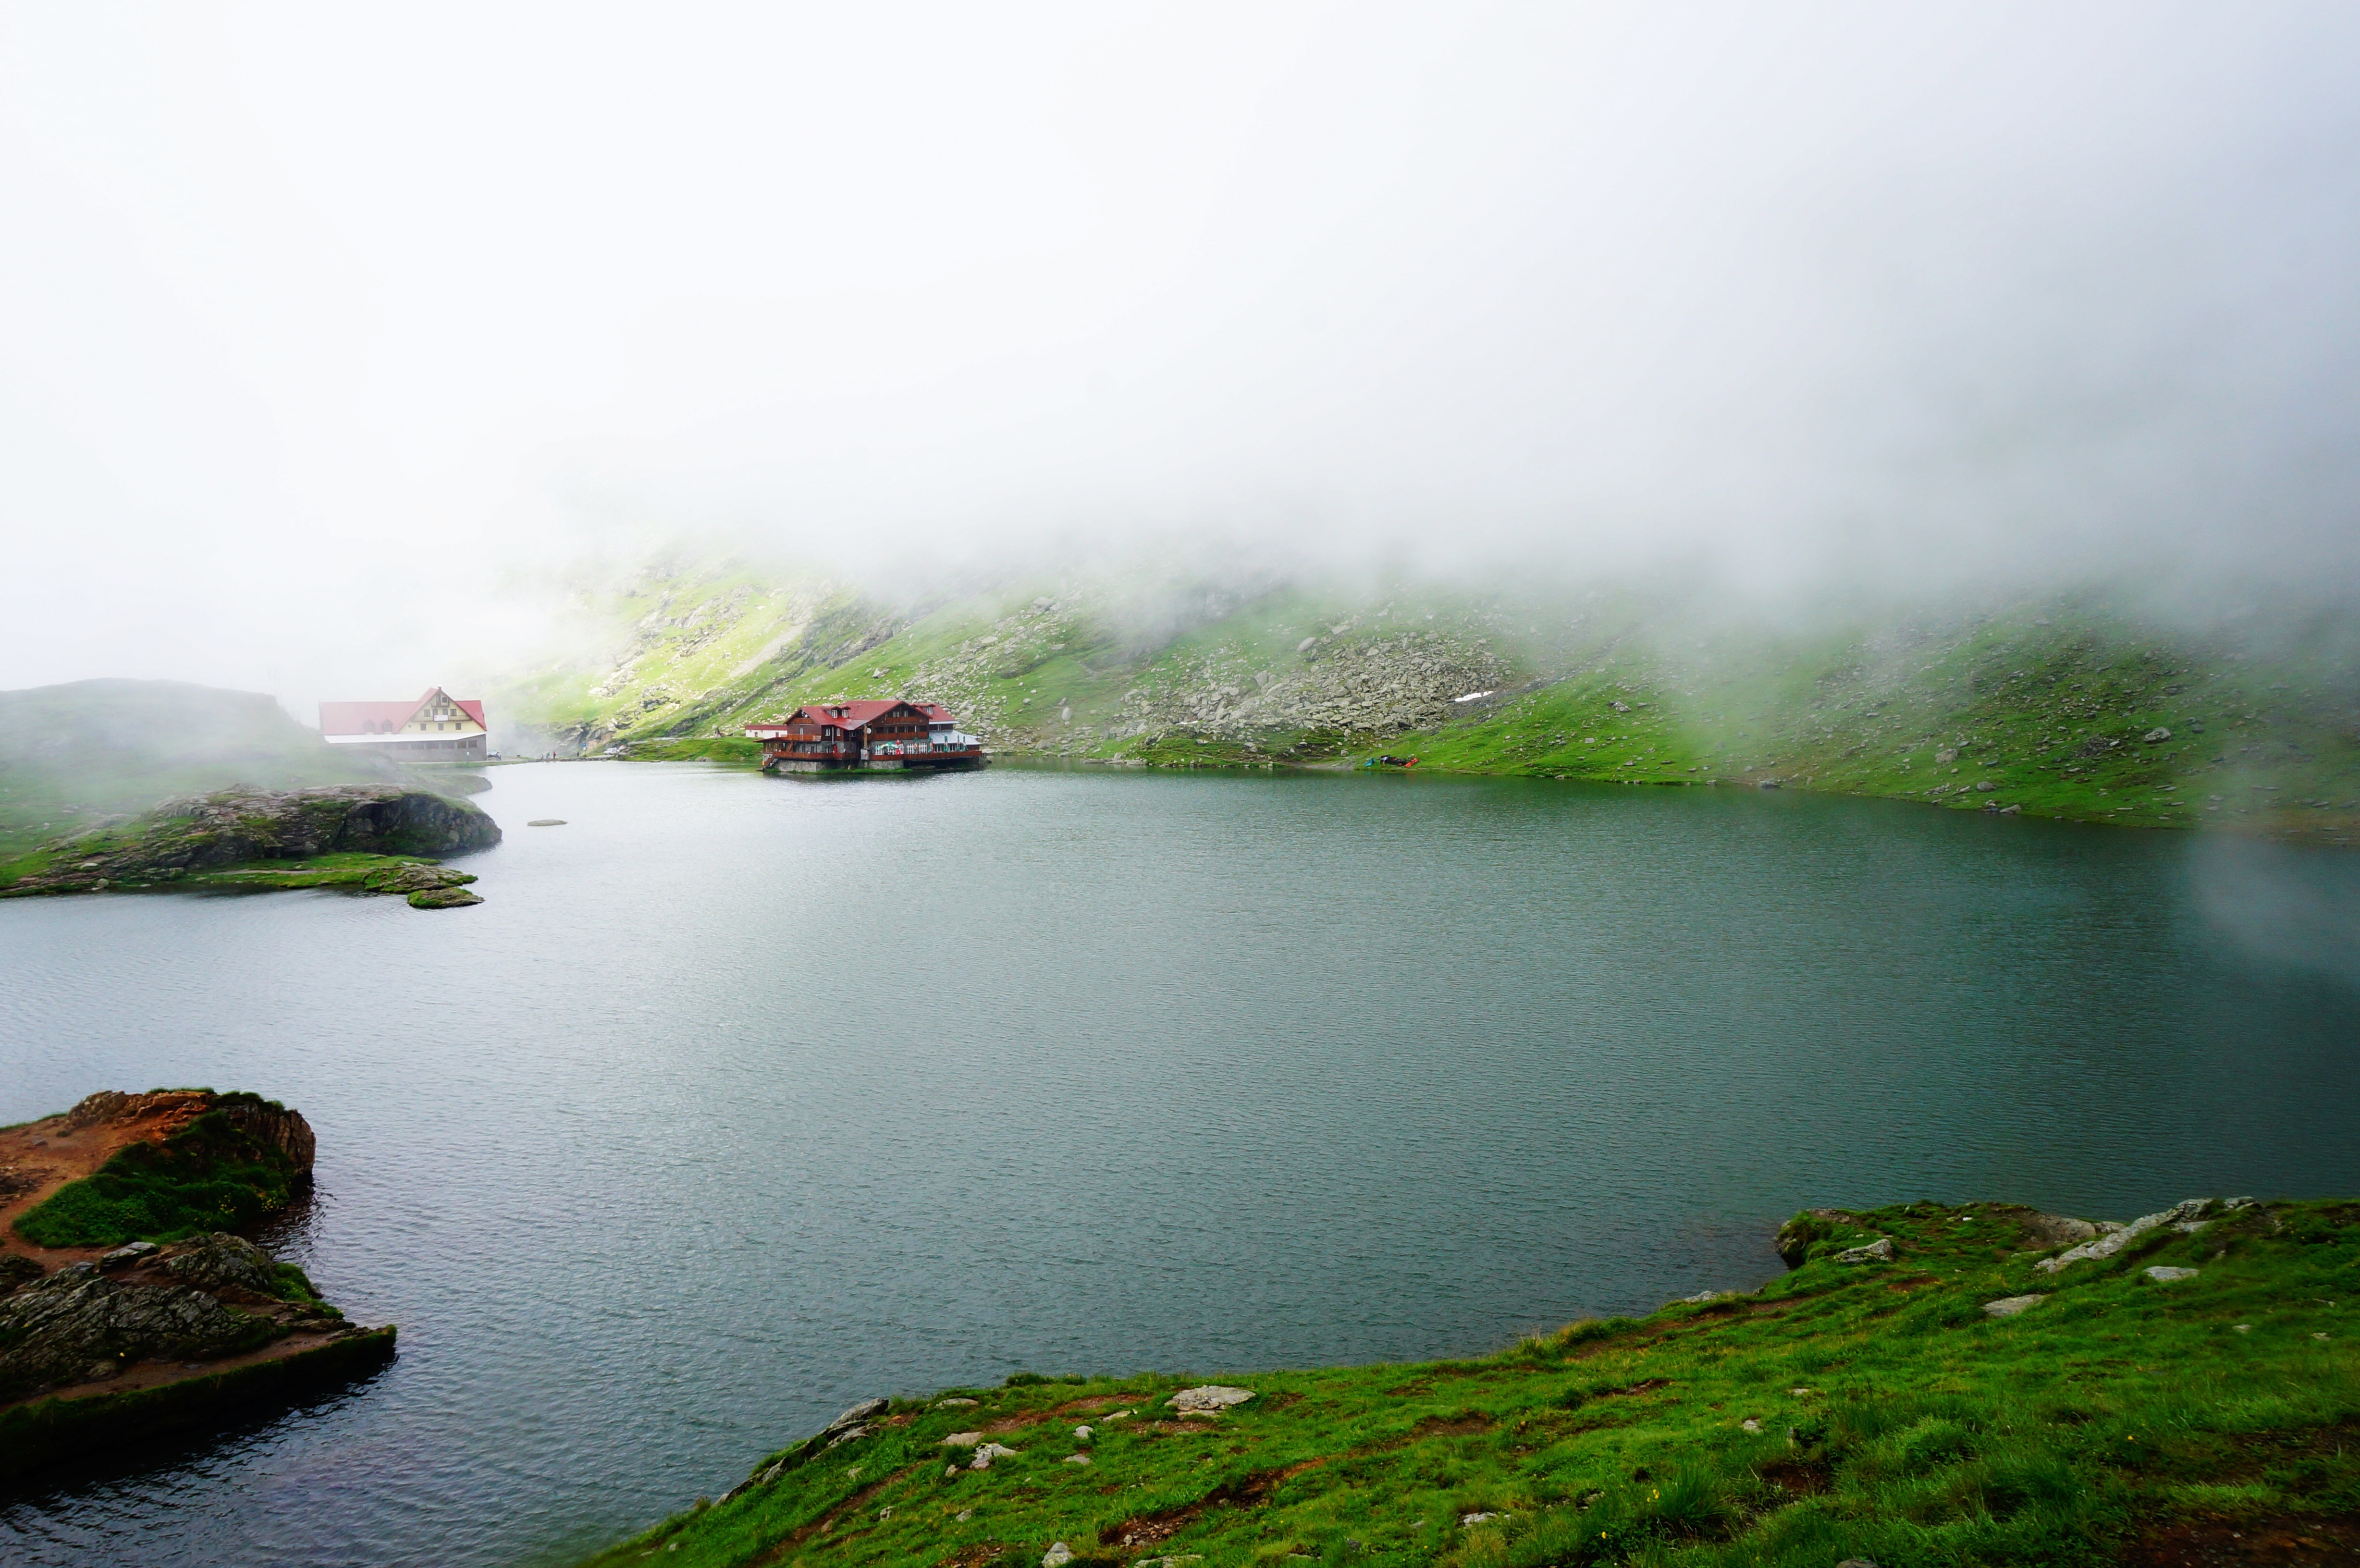
landscape, water, nature, grass, rock, mountain, fog, mist, field, morning, lake, river, ripple, reflection, weather, reservoir, body of water, mountains, chalet, loch, romania, atmospheric phenomenon, fagaras, balea